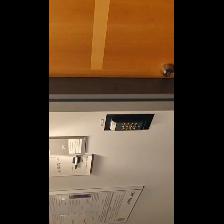
Label: NonHuman